Reynaldo dos Santos

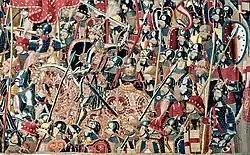
Detail from the Pastrana Tapestries

In 1915, Reynaldo dos Santos, along with José de Figueiredo, discovered a set of tapestries depicting the Portuguese conquest of the Moroccan cities of Asilah and Tangiers in 1471 in the small town of Pastrana, in Spain. This important found was the subject of a monograph, published 1925.